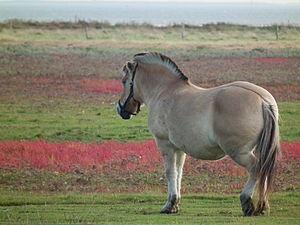
Le Fjord est une race de petits chevaux de la Norvège. Ses origines sont anciennes et il a peu connu de croisements ; c'est pourquoi le Fjord est considéré comme très pur, descendant de chevaux asiatiques primitifs arrivés en Norvège par l'Est. Les Vikings emploient vraisemblablement ses ancêtres pour la guerre. Cheval de traction rustique destiné au travail agricole et au débardage forestier dans son pays d'origine, il gagne en taille au fil du temps. Son talent attelé lui vaut d'influencer la plupart des races de chevaux de trait d'Europe occidentale. Depuis les années 1950, il est exporté dans de nombreux pays, particulièrement au Danemark et en Allemagne, où son élevage est très actif ; puis en Belgique et en France où, jusqu'en 2003, il est considéré comme un poney en raison de sa taille.